Katherine Butler

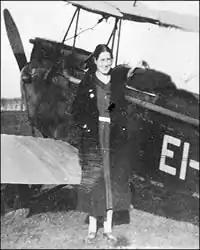

Sister Katherine Butler (27 May 1914 – 8 August 2000) was an Irish nun with the Religious Sisters of Charity, teacher, writer, and aviator. Butler was one of the first women to get a pilot's licence in Ireland.